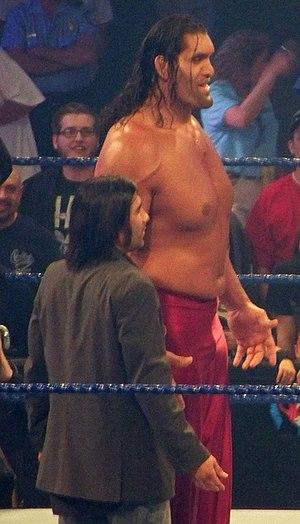
Dalip Singh Rana, plus connu sous le nom de The Great Khali, est un acteur, culturiste et catcheur indo-américain.